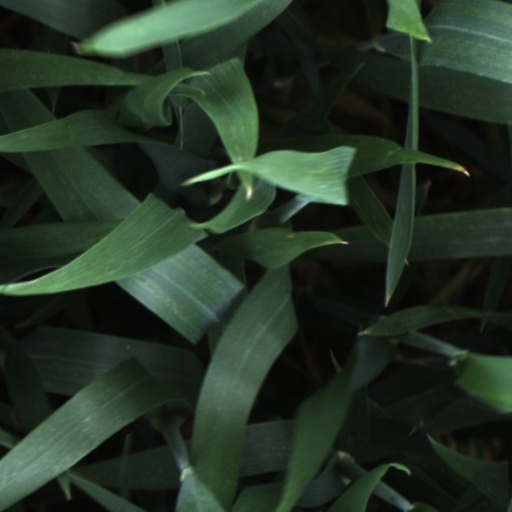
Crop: wheat